Yolanda Kakabadse

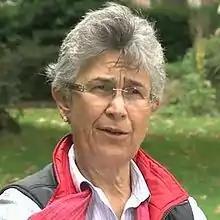
Yolanda Kakabadse in 2011.

Yolanda Kakabadse Navarro (born 1948) is an Ecuadorian conservationist of Georgian descent.